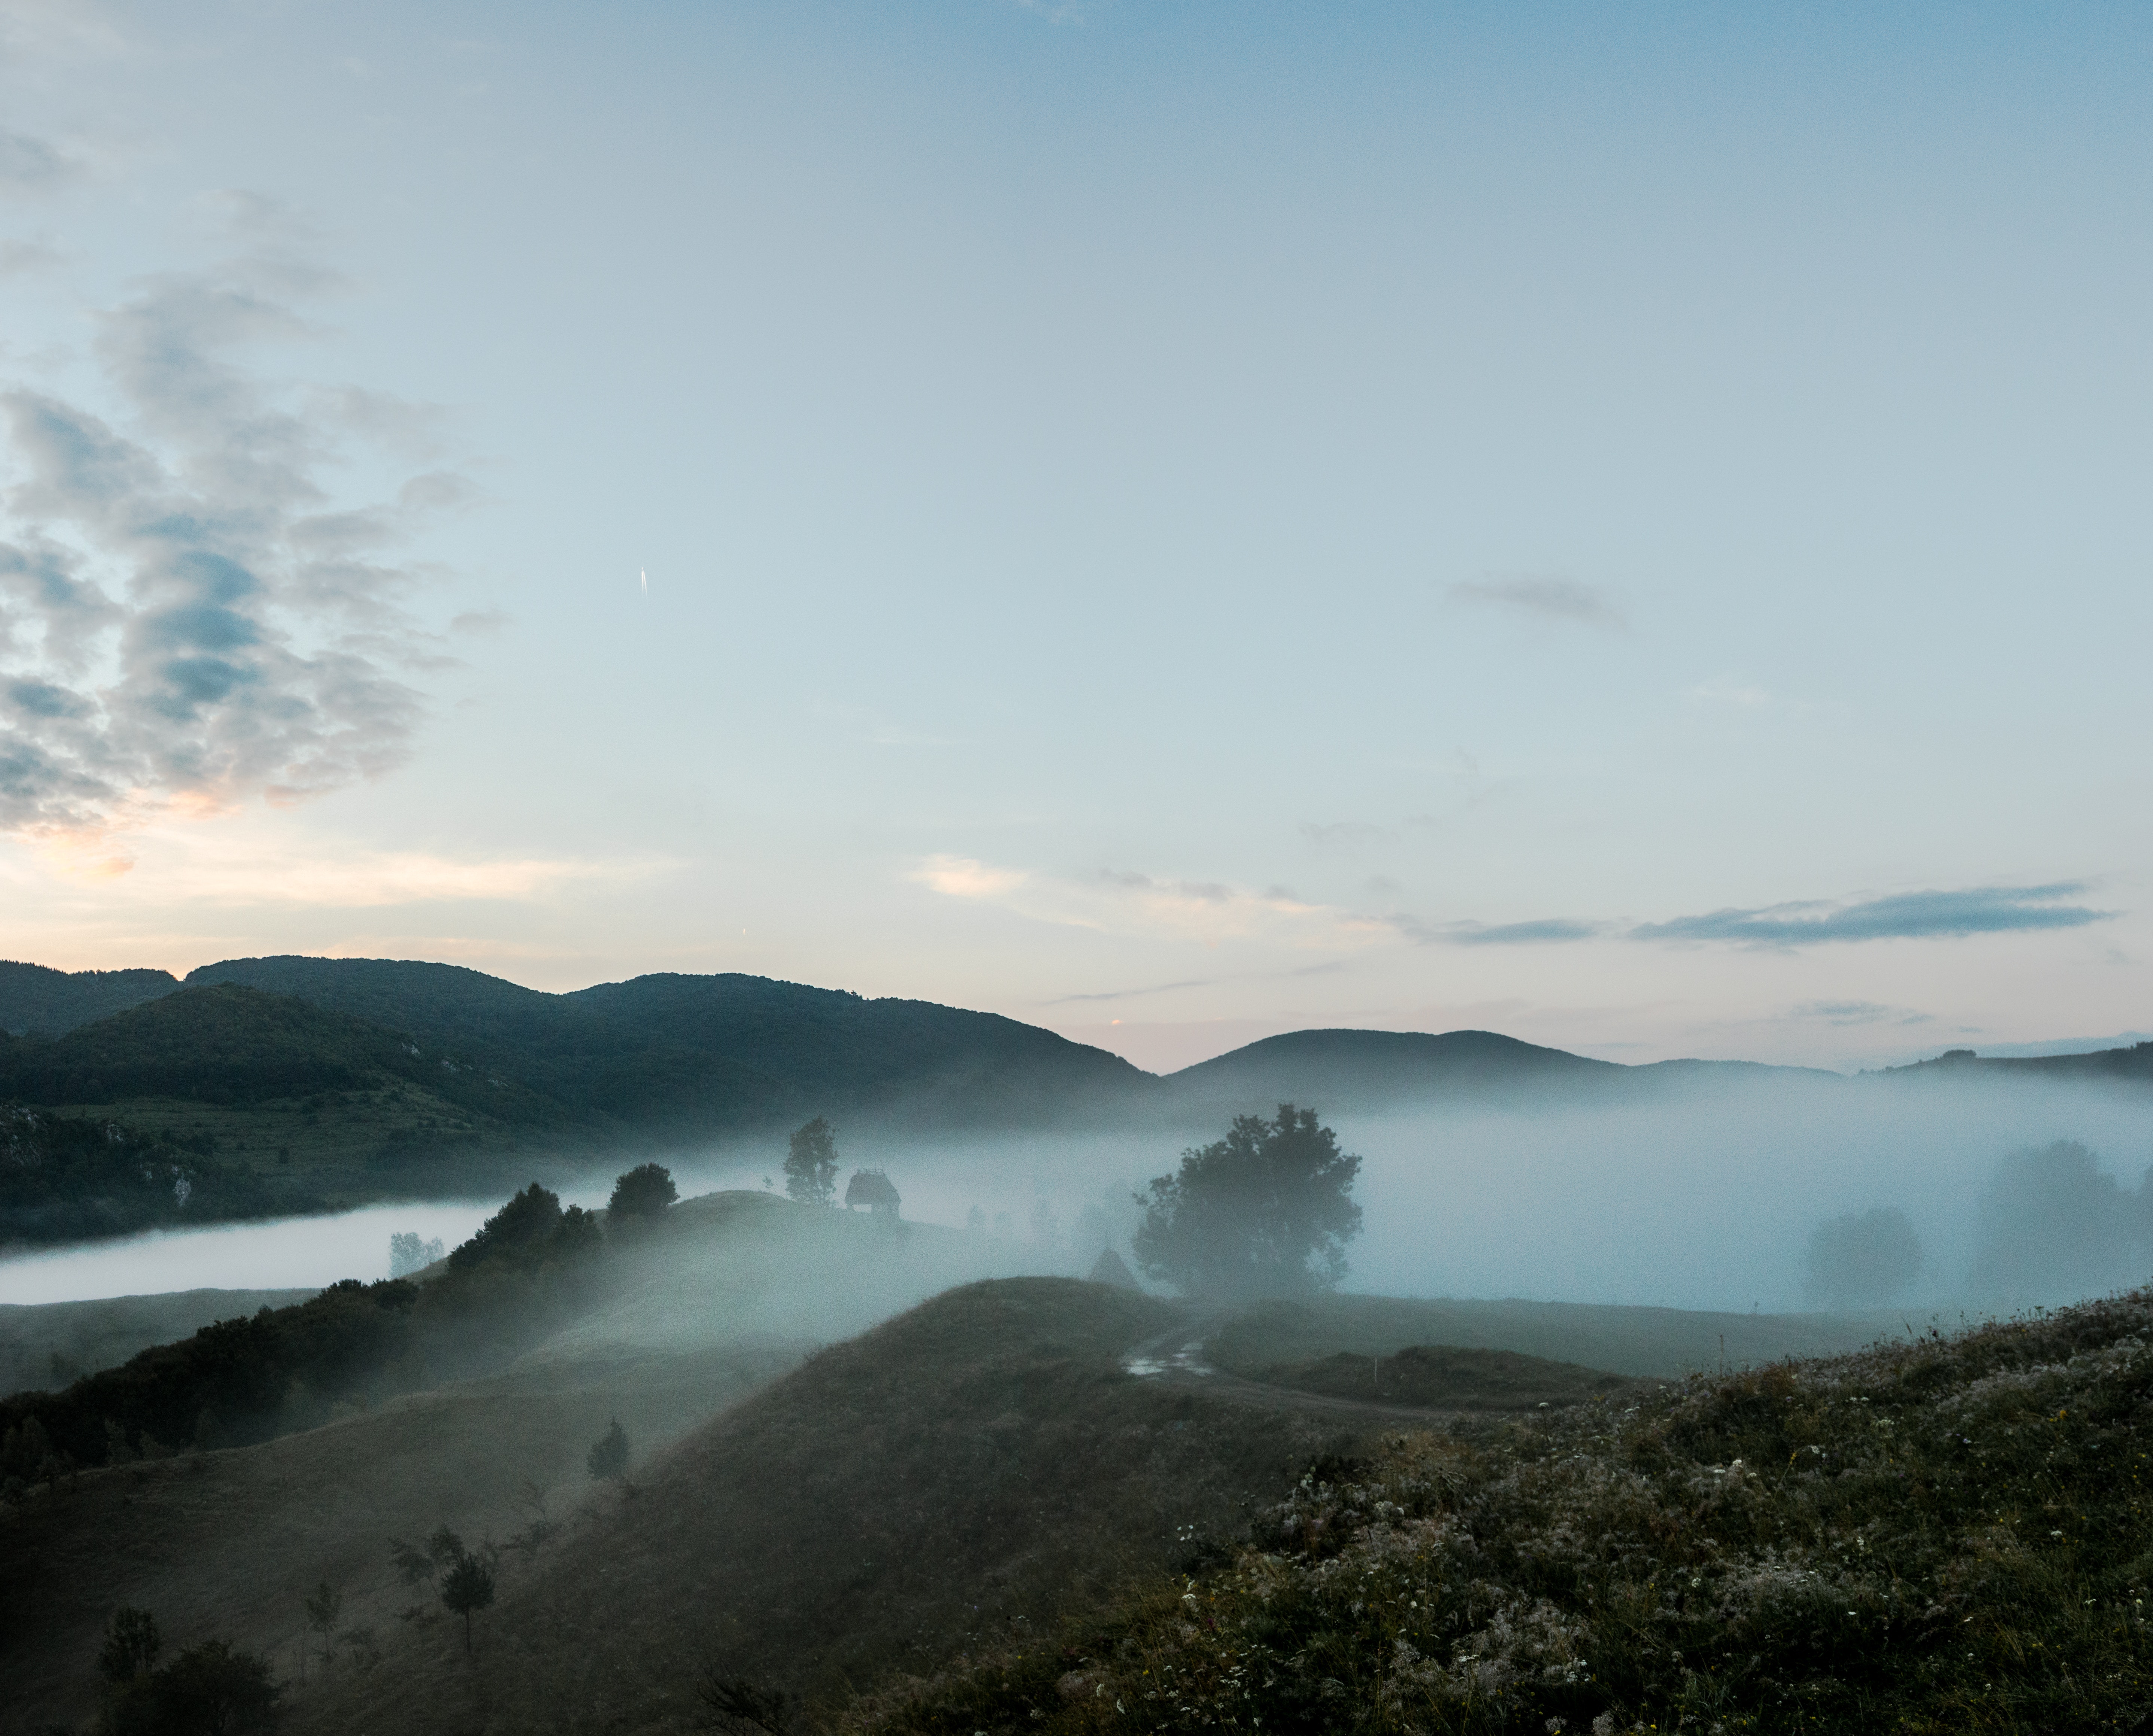
sky, atmospheric phenomenon, mist, nature, highland, fog, cloud, morning, natural landscape, hill, mountain, atmosphere, hill station, tree, landscape, lake, haze, sunlight, river, valley, fell, road, photography, horizon, sea, ocean, ridge, loch, mountain range, reservoir, meteorological phenomenon